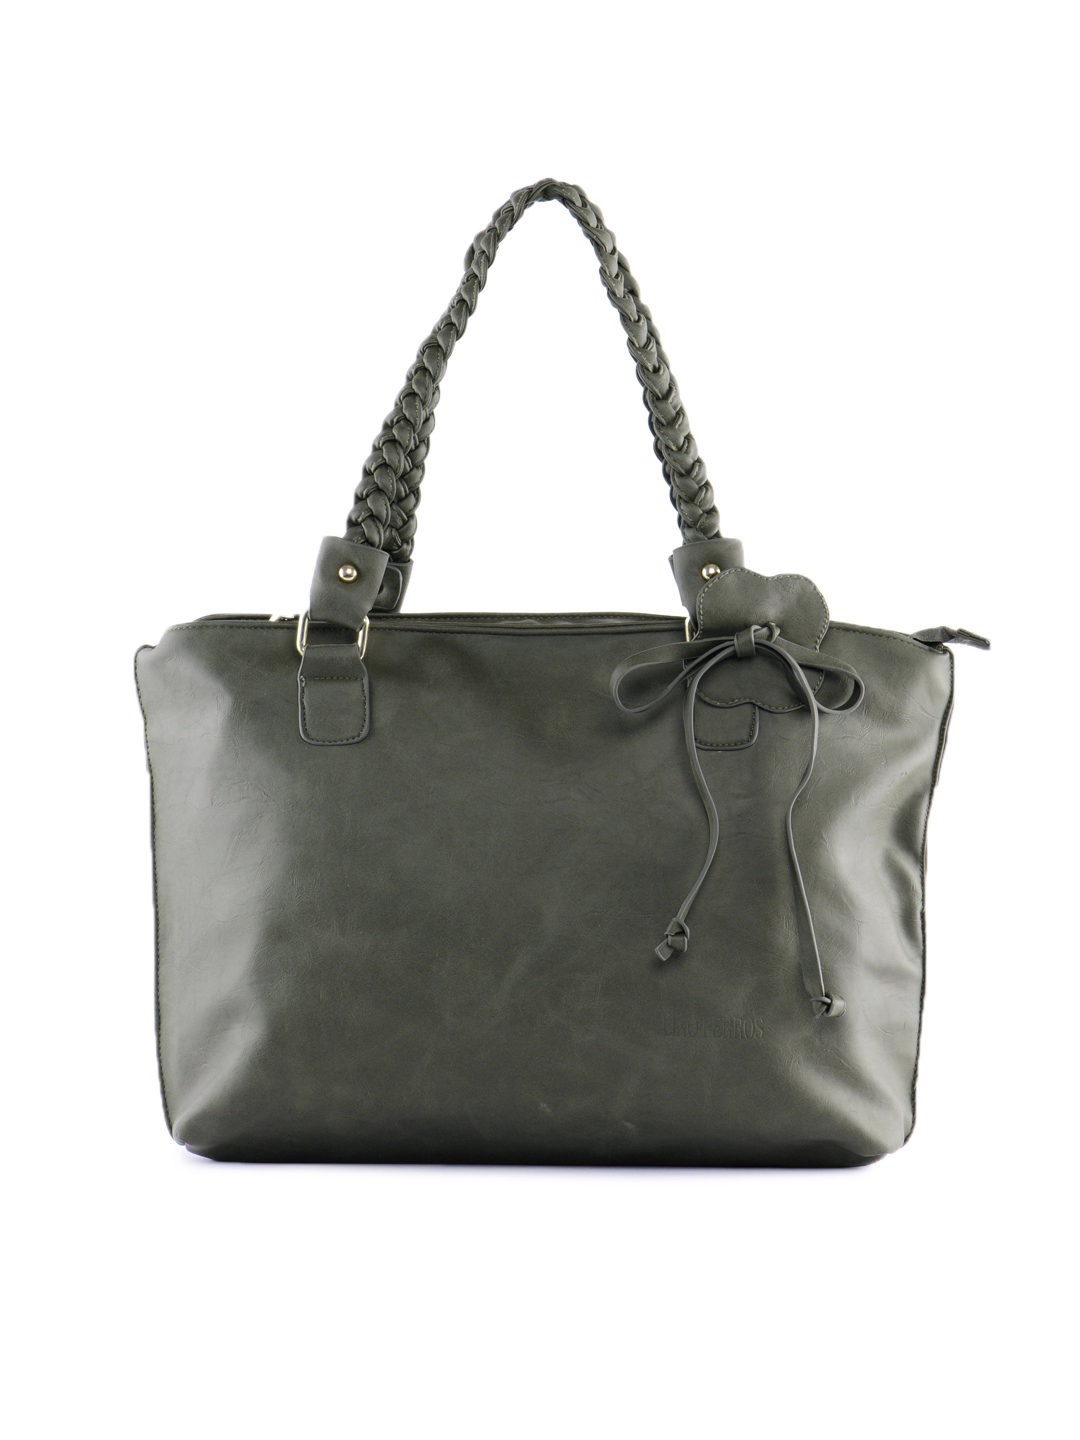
Lino Perros Women Casual Olive Handbags
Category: Accessories / Bags / Handbags
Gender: Women
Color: Olive
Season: Winter 2015
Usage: Casual